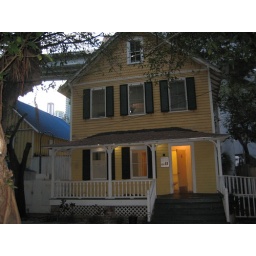
Built by Flagler for employees building the railroad to live in &amp;amp; we ate at a cafe outside it.